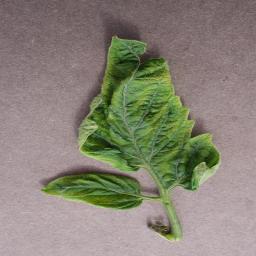
Label: Tomato___Tomato_Yellow_Leaf_Curl_Virus